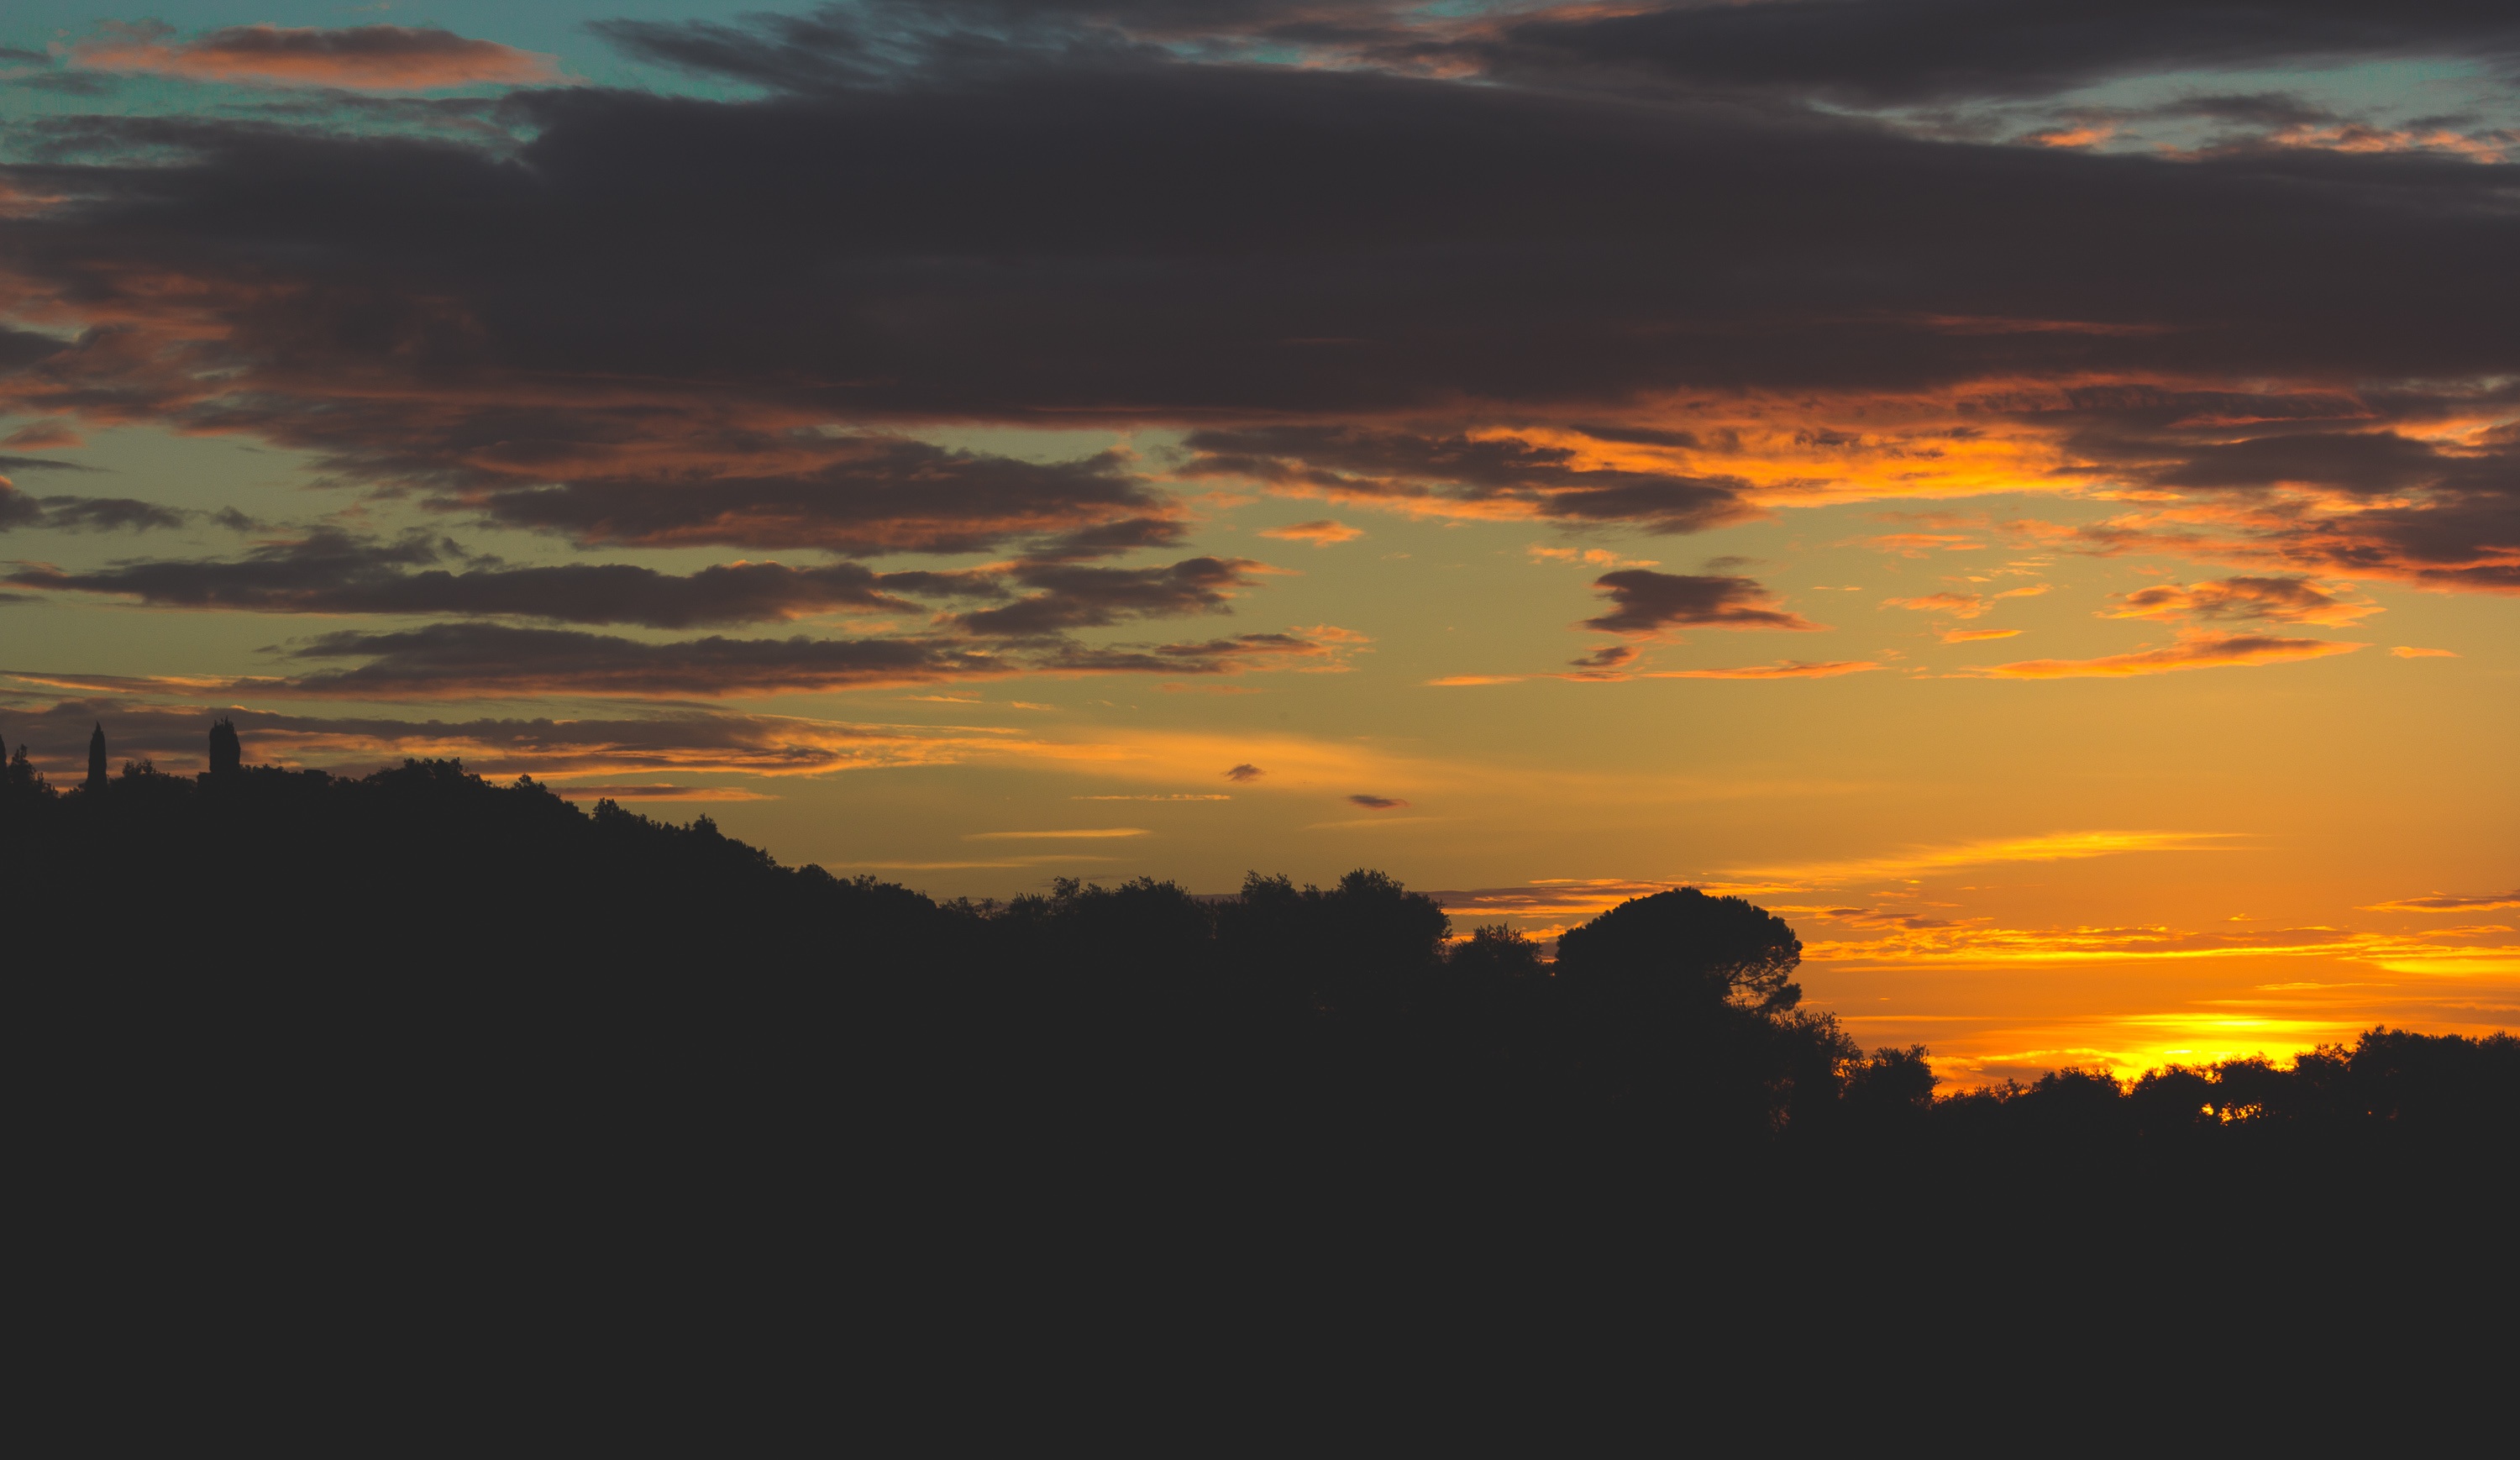
horizon, cloud, sky, sun, sunrise, sunset, sunlight, morning, dawn, atmosphere, dusk, evening, afterglow, meteorological phenomenon, red sky at morning